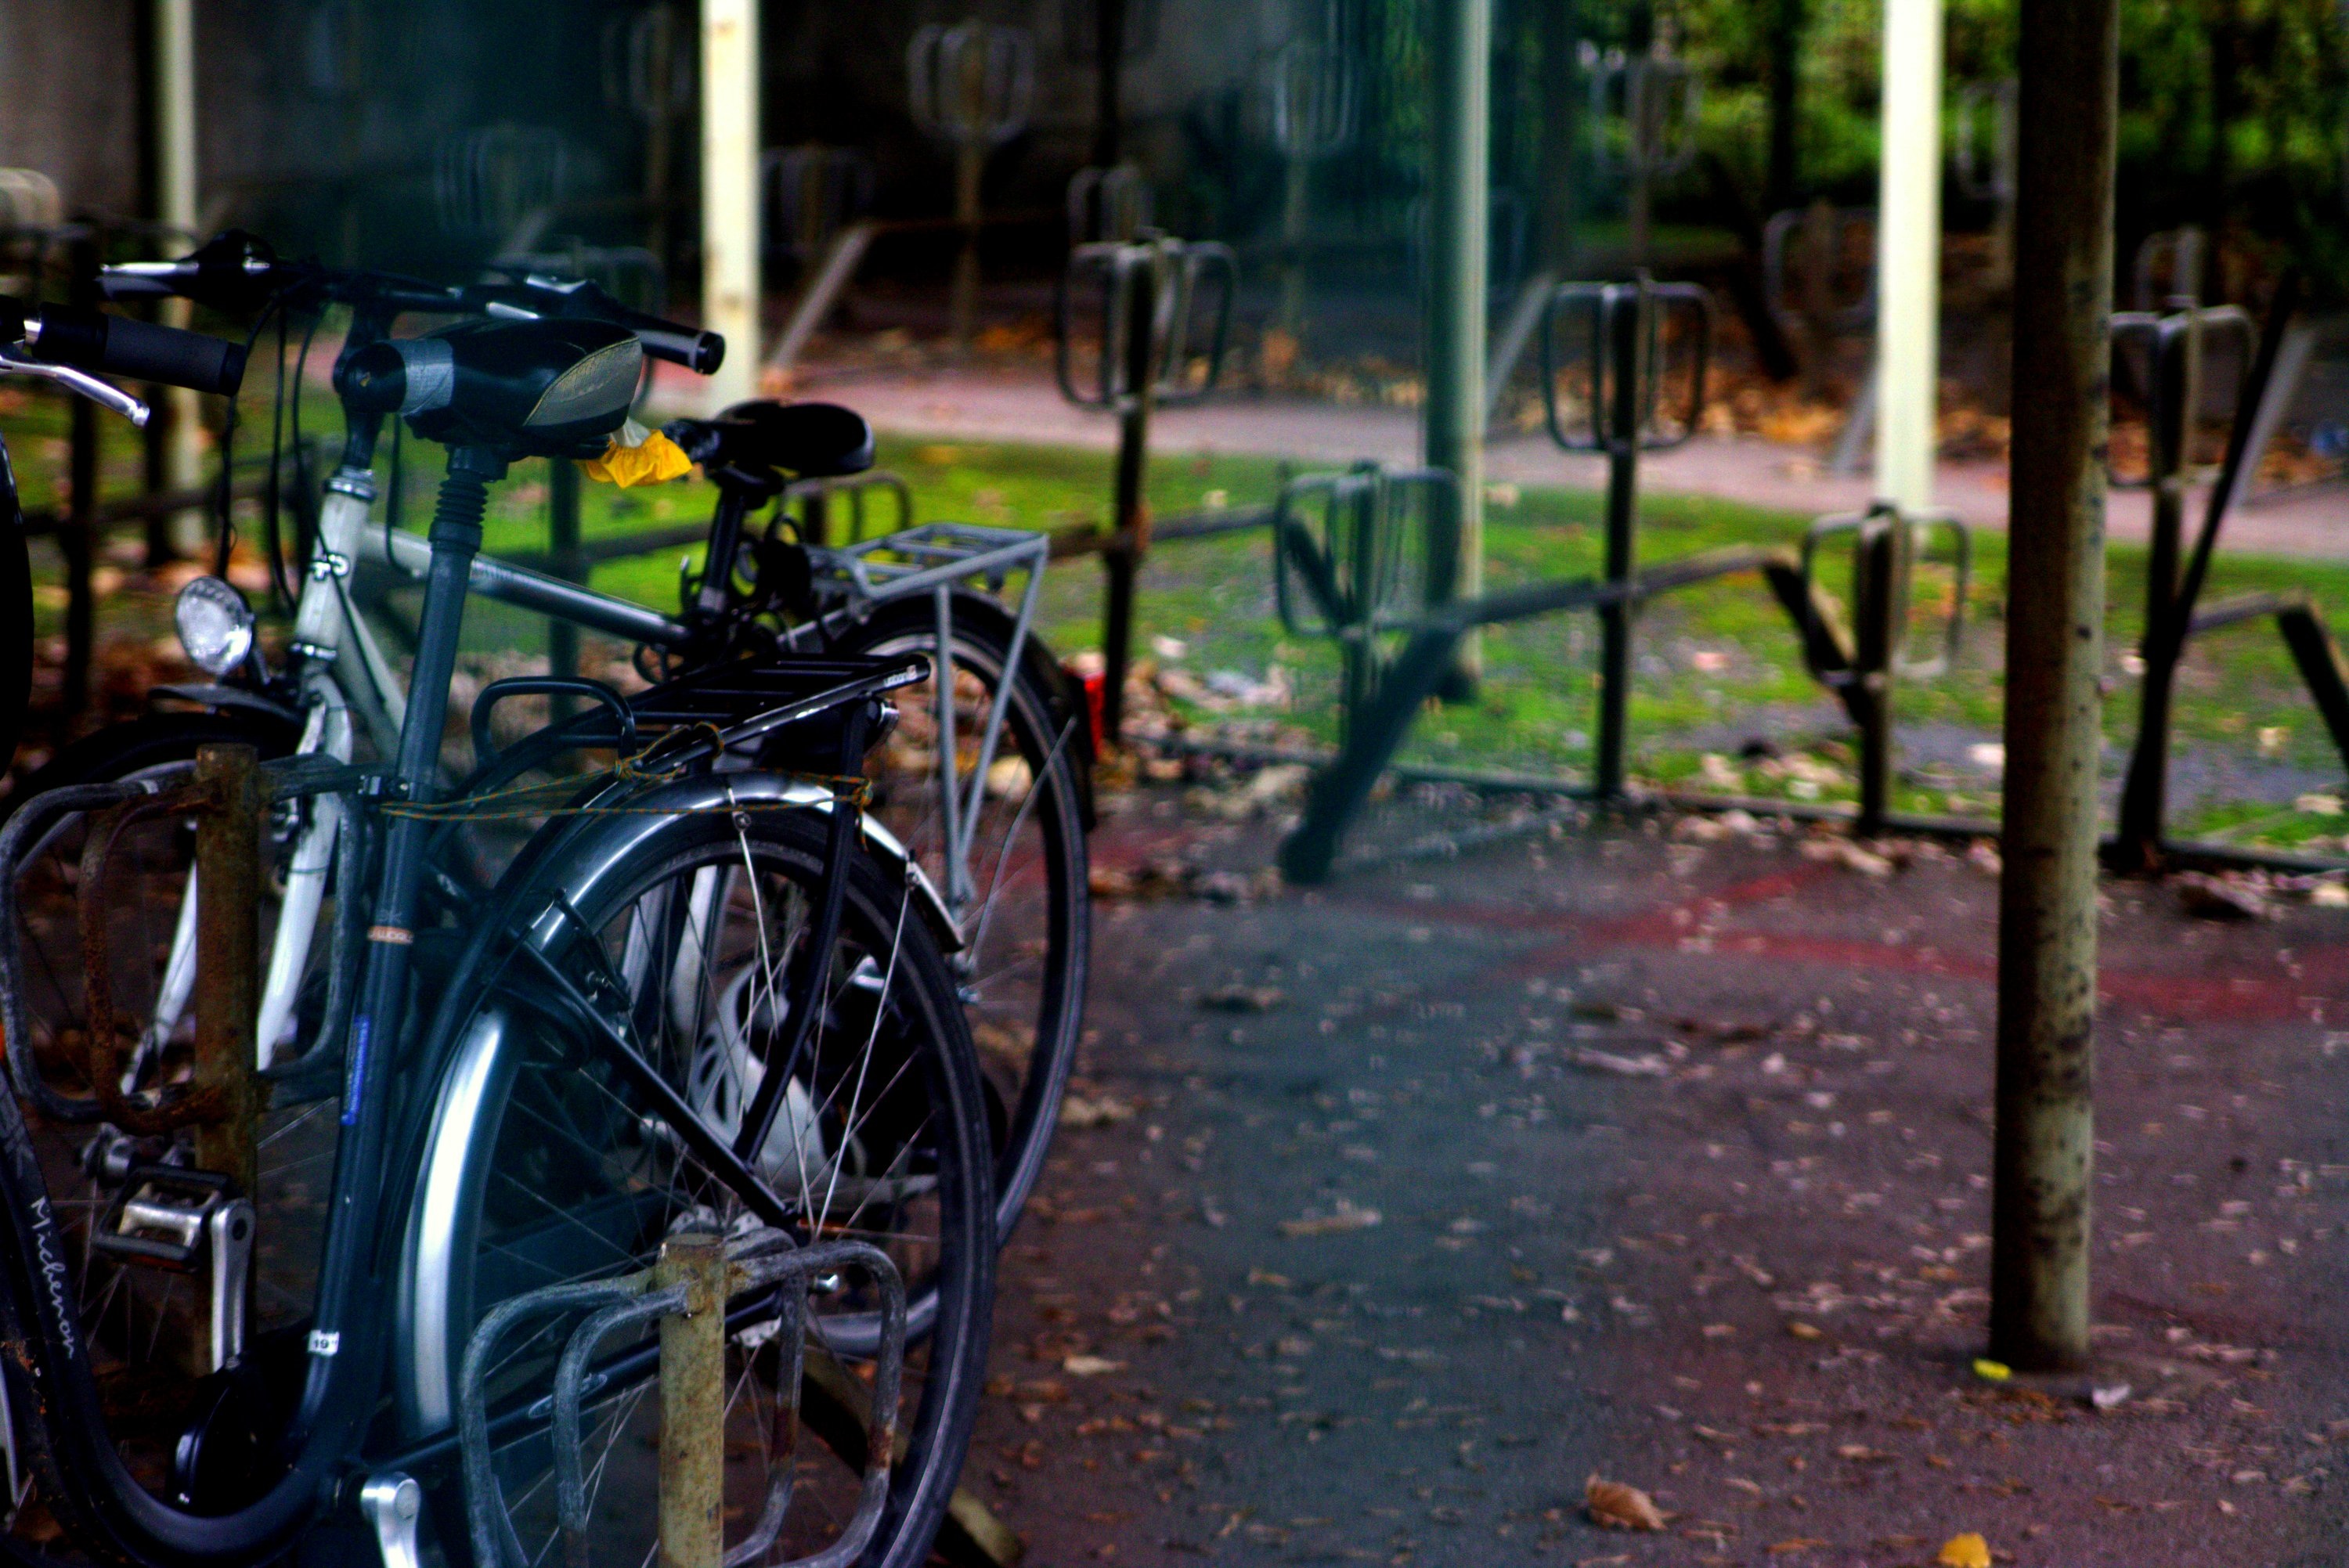
road, street, bicycle, vehicle, sports equipment, cycling